Charles Lisle Carr

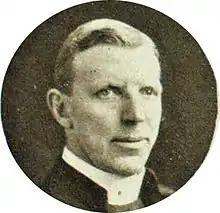
Carr in 1922

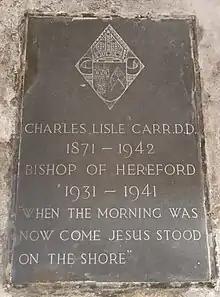
Memorial in Hereford Cathedral

Carr was born in Alnwick, Northumberland, the younger son of Robert Carr. He was educated at Liverpool College and St Catharine's College, Cambridge, to which college he was elected a Fellow in 1934. After university he took Holy Orders at Ridley Hall, Cambridge and embarked on a varied clerical career that took him to many urban locations.